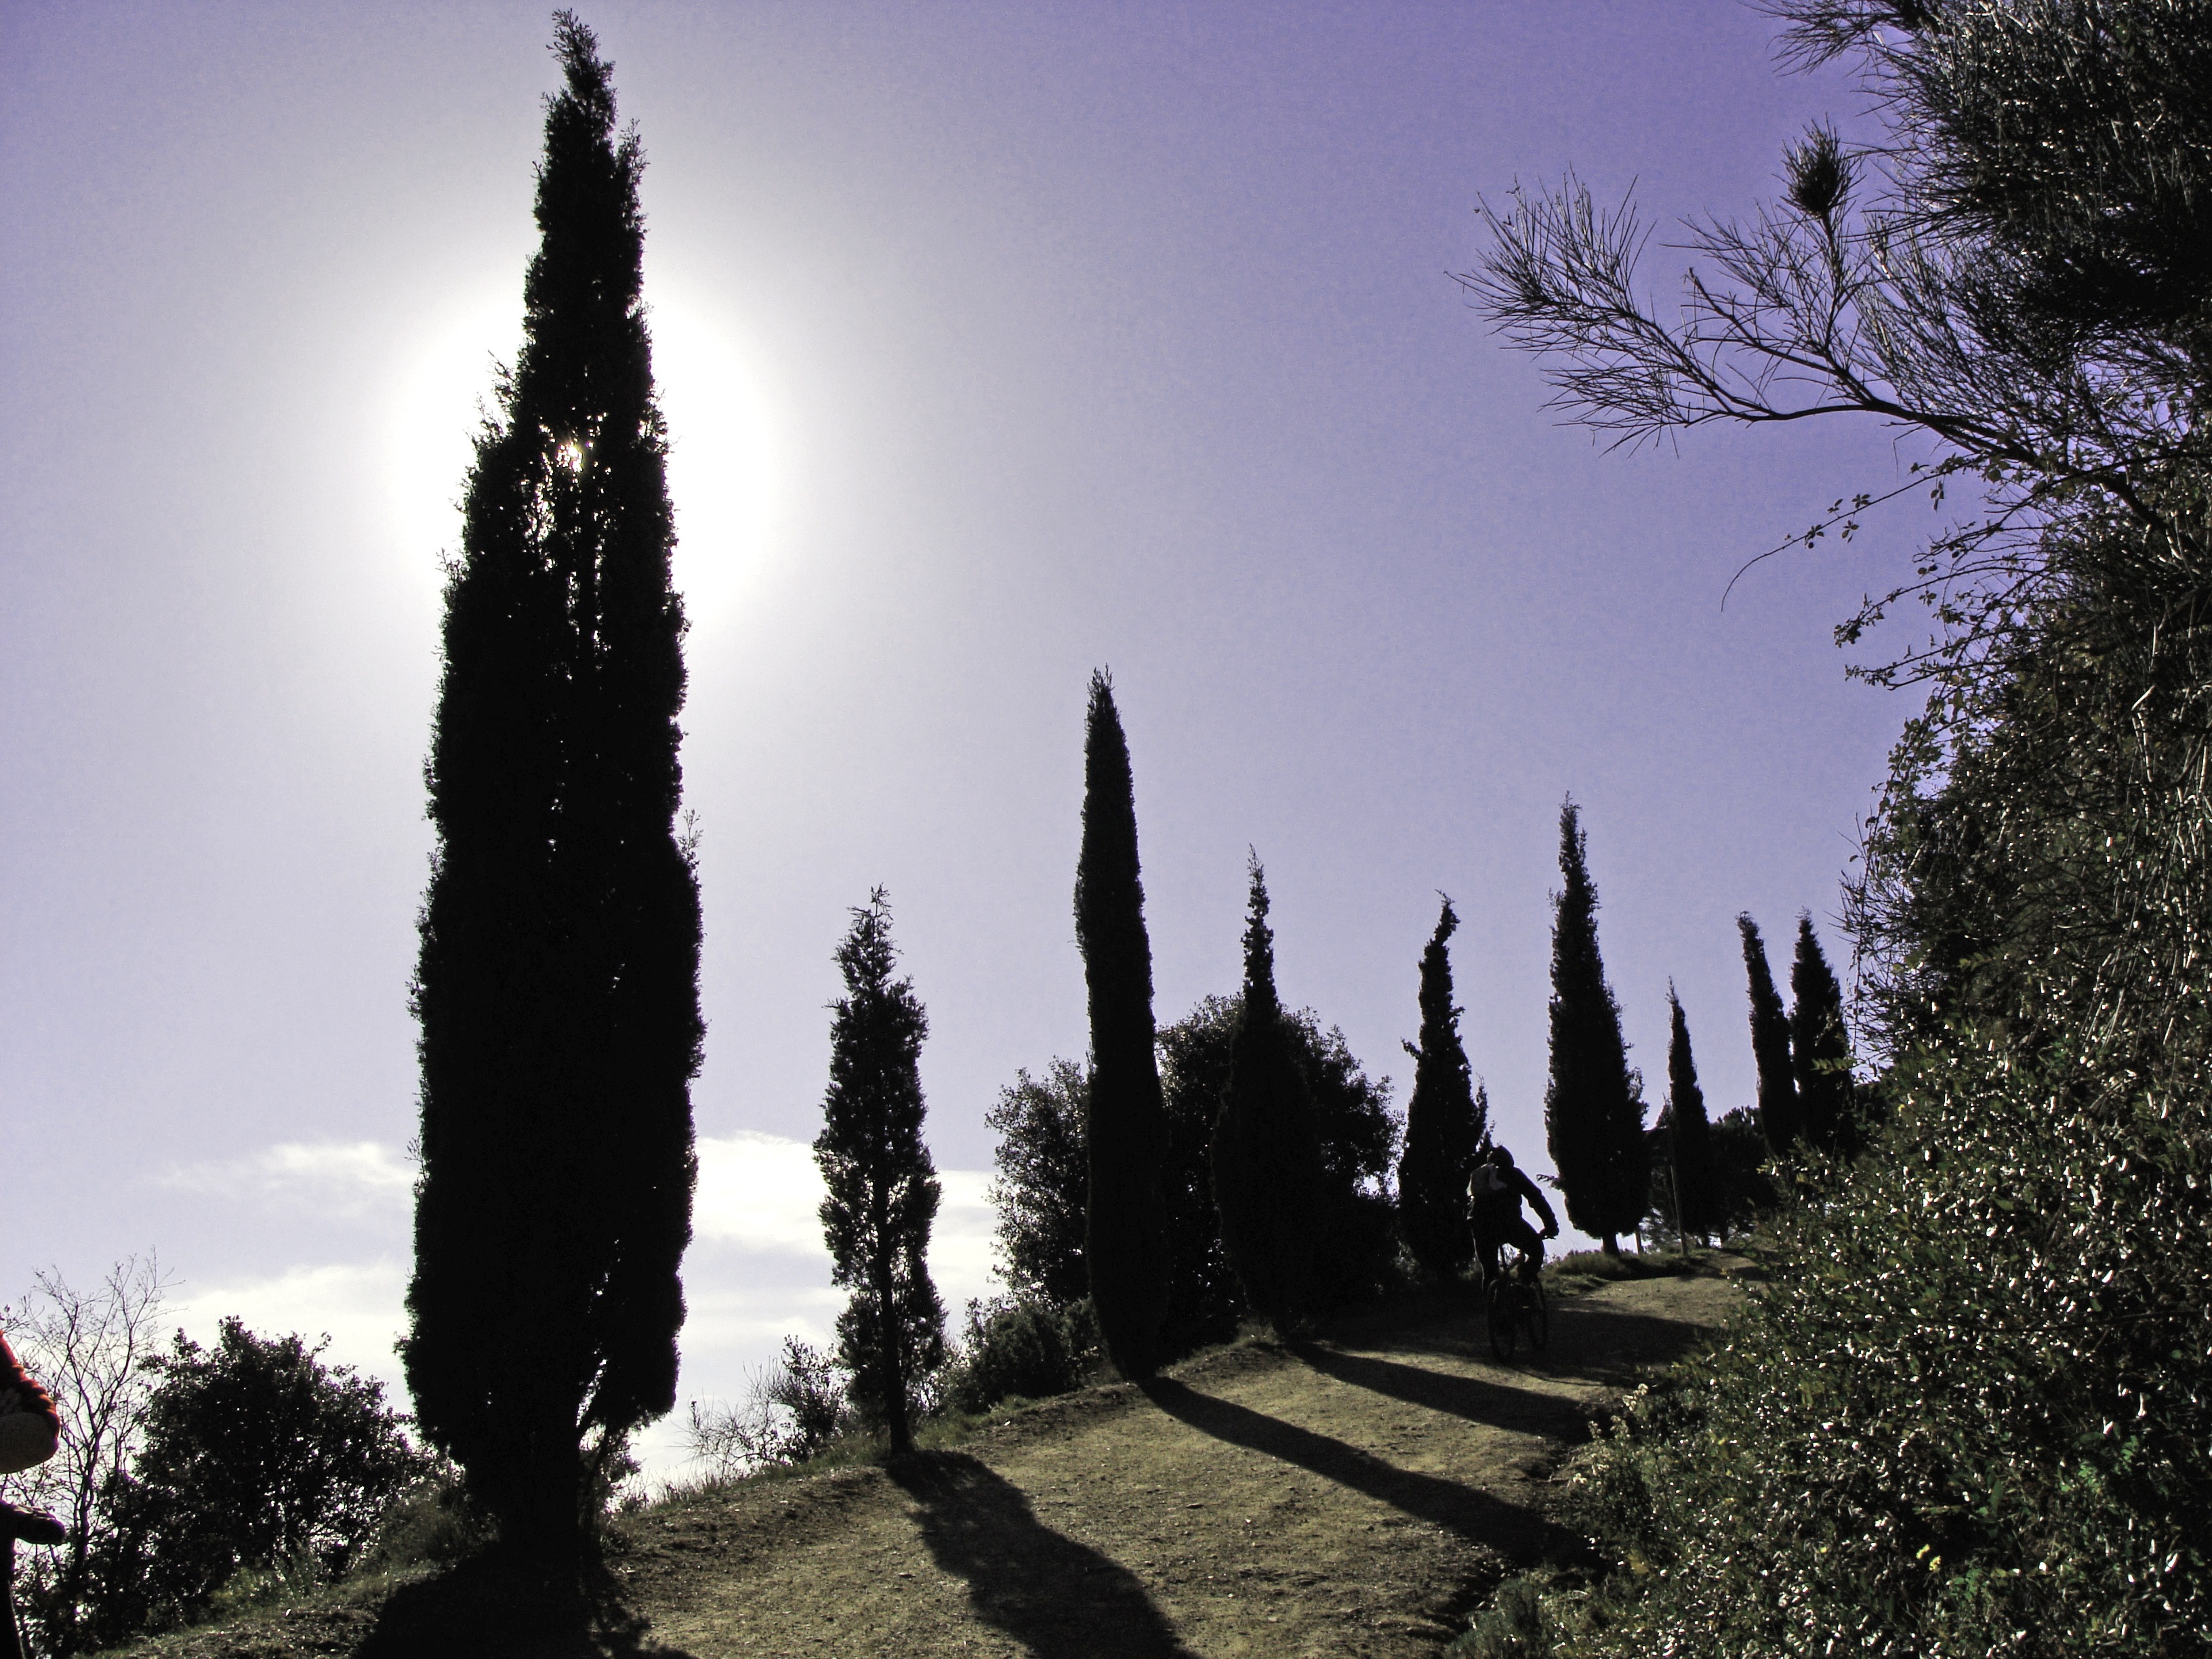
landscape, tree, nature, forest, wilderness, mountain, snow, winter, plant, sunlight, morning, hill, flower, season, trees, spruce, backlight, cypress, atmospheric phenomenon, woody plant